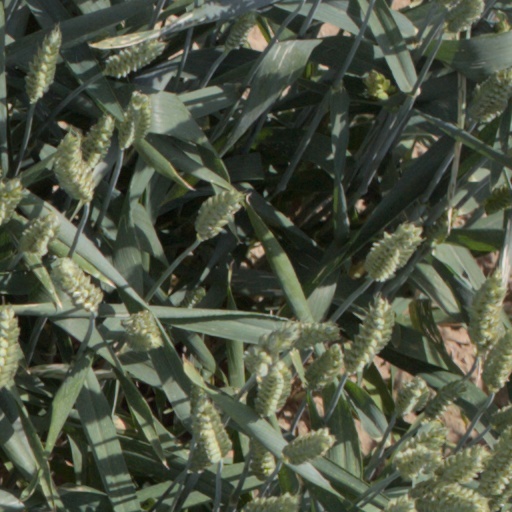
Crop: wheat